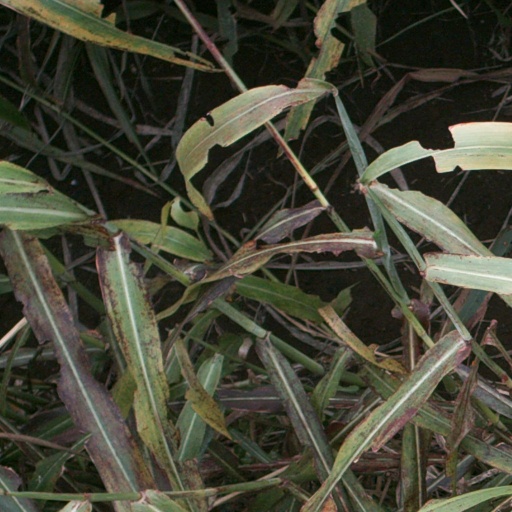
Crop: sorghum